Bhai (1997 film)

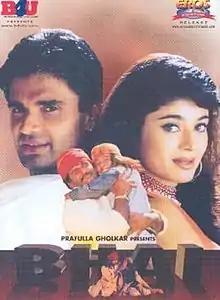
Theatrical release poster

Bhai (in English "Brother") is a 1997 Indian Hindi-language gangster drama action film directed by Deepak Shivdasani, and written by Kader Khan. It starred Sunil Shetty, Pooja Batra, Sonali Bendre and Ashish Vidyarthi in lead roles.